Tropical cyclones in 2016

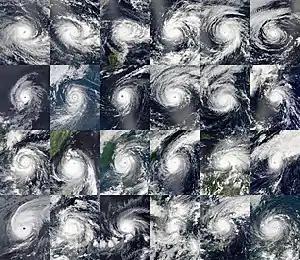
Taken by various of satellites throughout 2016, these are the 24 tropical cyclones that reached at least Category 3 on the Saffir-Simpson scale during that year, from Winston in February to Nock-ten in December.

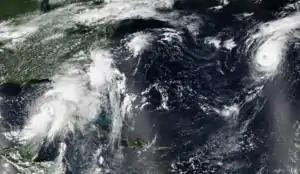
Three tropical cyclones active in the Atlantic basin on August 31. From left to right: Hermine "(left)", TD Eight "(northeast of Hermine, middle)", and Gaston "(right)"

During November and December 2015, values within NOAA's Oceanic Niño Index peaked at , which surpassed December 1997 value of . NOAA subsequently reported that the 3-month average from November 2015 to January 2016 of the ONI had peaked at , which meant that the 2014–16 event was tied with the 1997–98 event for the strongest values on record. However, overall the event was considered to be one of the three strongest El Nino events since 1950, since there was a number of different ways to measure the strength of an event. The event subsequently started to weaken with sea surface temperature anomalies across the equatorial pacific decreasing, while predictions about a possible La Niña event taking place during 2016 started to be made.